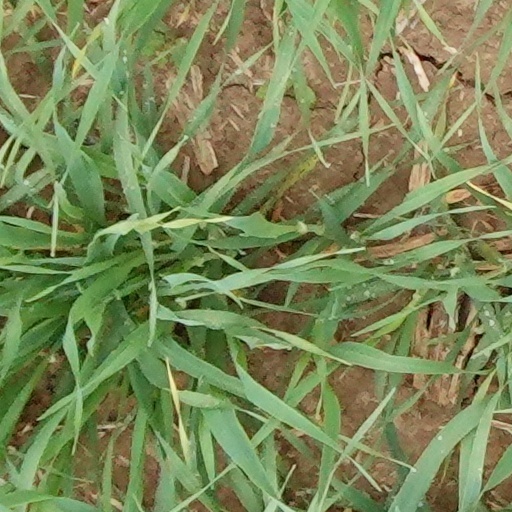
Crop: wheat